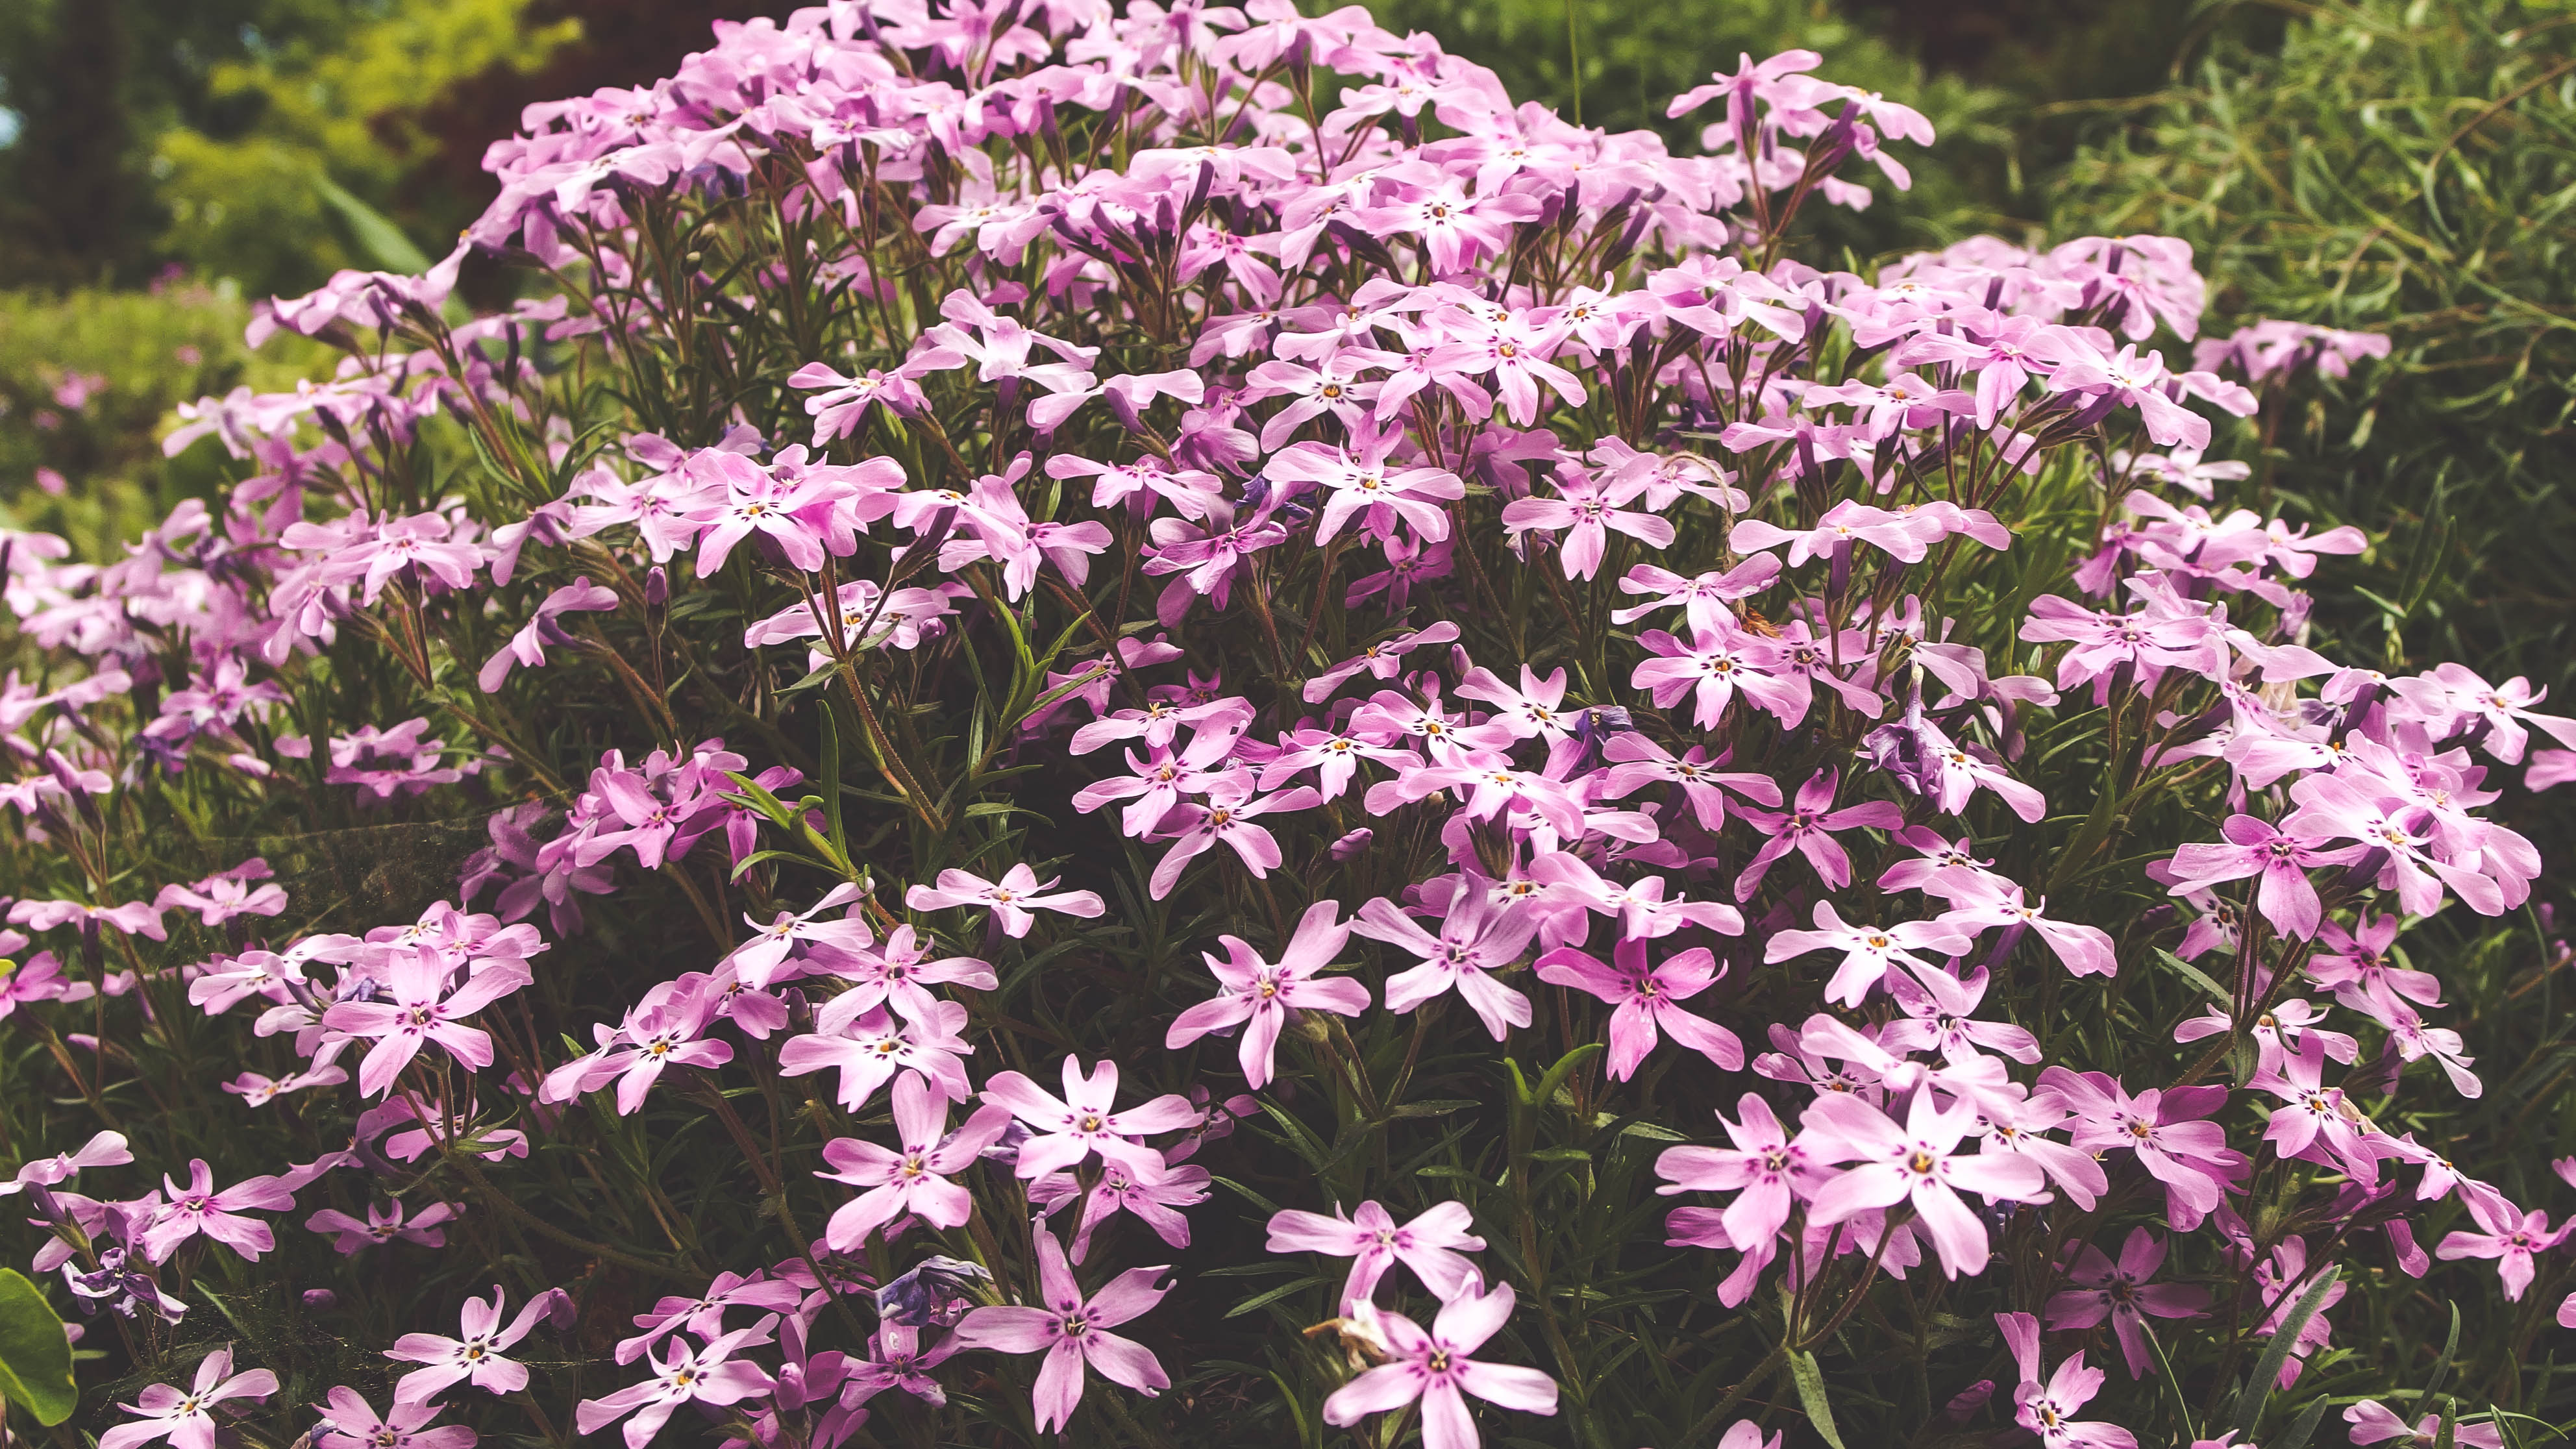
nature, blossom, plant, flower, bloom, spring, botany, flora, wildflower, flowers, petals, shrub, dianthus, flowering plant, woody plant, land plant, pink family